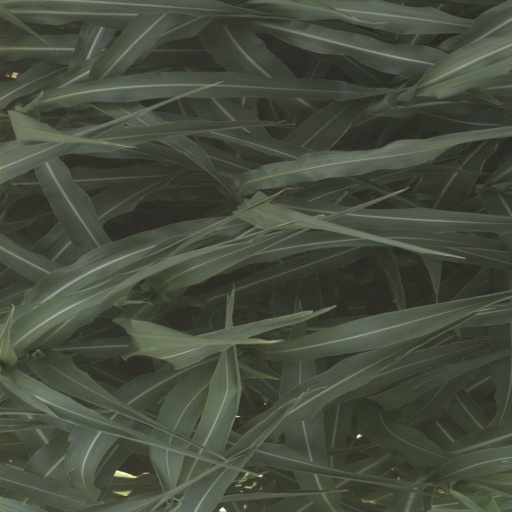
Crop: sorghum